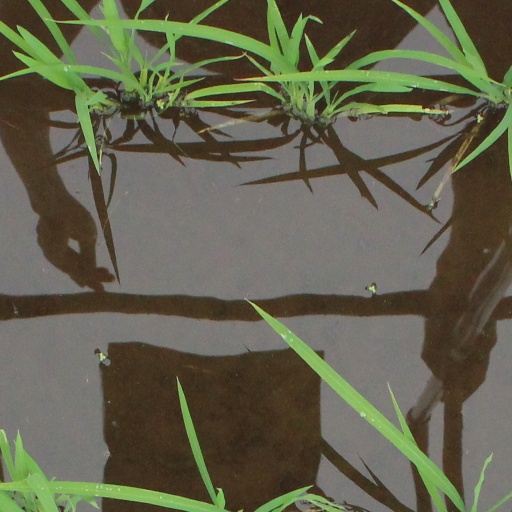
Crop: rice